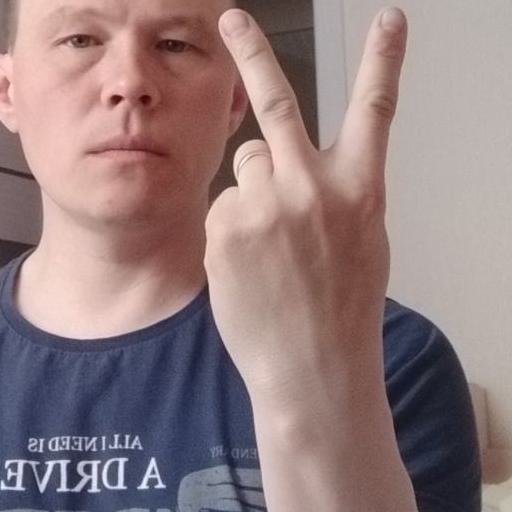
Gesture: peace_inverted